Rock music

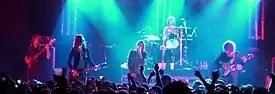
The Strokes performing in 2006

The term post-grunge was coined for the bands that followed the emergence into the mainstream of the Seattle grunge bands and emulated their music, but with a more radio-friendly commercially oriented sound. Often they worked through the major labels and incorporated diverse influences from jangle pop, pop-punk, alternative metal or hard rock. The term post-grunge originally was meant to be pejorative, suggesting that grunge bands that emerged when grunge was mainstream were simply musically derivative, or a cynical response to an "authentic" rock movement. From 1994, former Nirvana drummer Dave Grohl's new band, the Foo Fighters, helped popularize the genre and define its parameters.